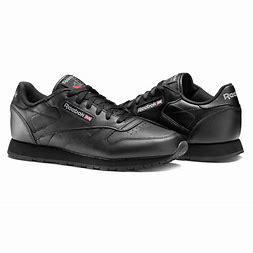
Brand: Reebok
Model: Classic